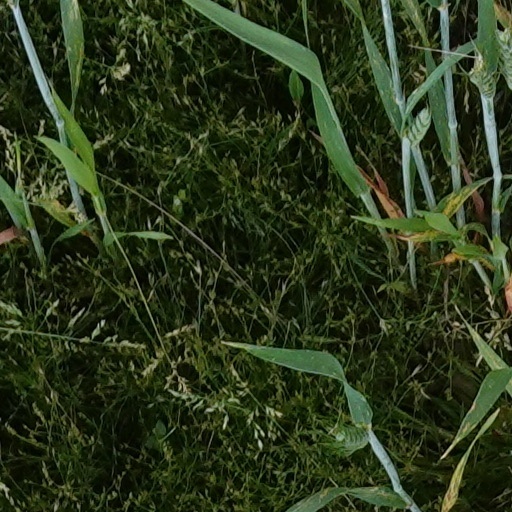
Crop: wheat